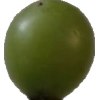
Label: grape